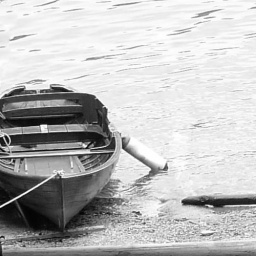
Lone row boat tied up near building works on the Isola San Guilio, Orta